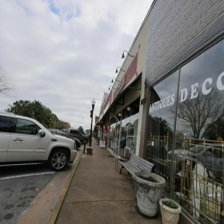
Label: streetView